Question: Please indicate a possible affordance area of the cup that can be used for drinking from
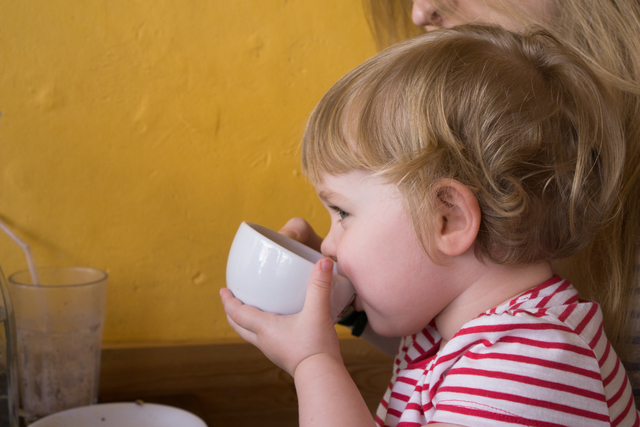
Answer: [224.5, 221.5, 352.5, 337.5]